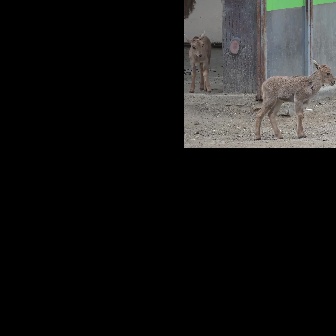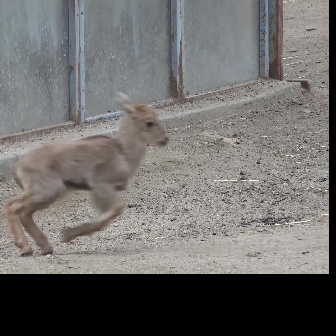
  Please identify the target specified by the bounding box [252,58,335,141] in the first image and locate it in the second image. Return the coordinates in [x_min,y_min,x_max,y_max] format.
Answer: [1,89,170,257]